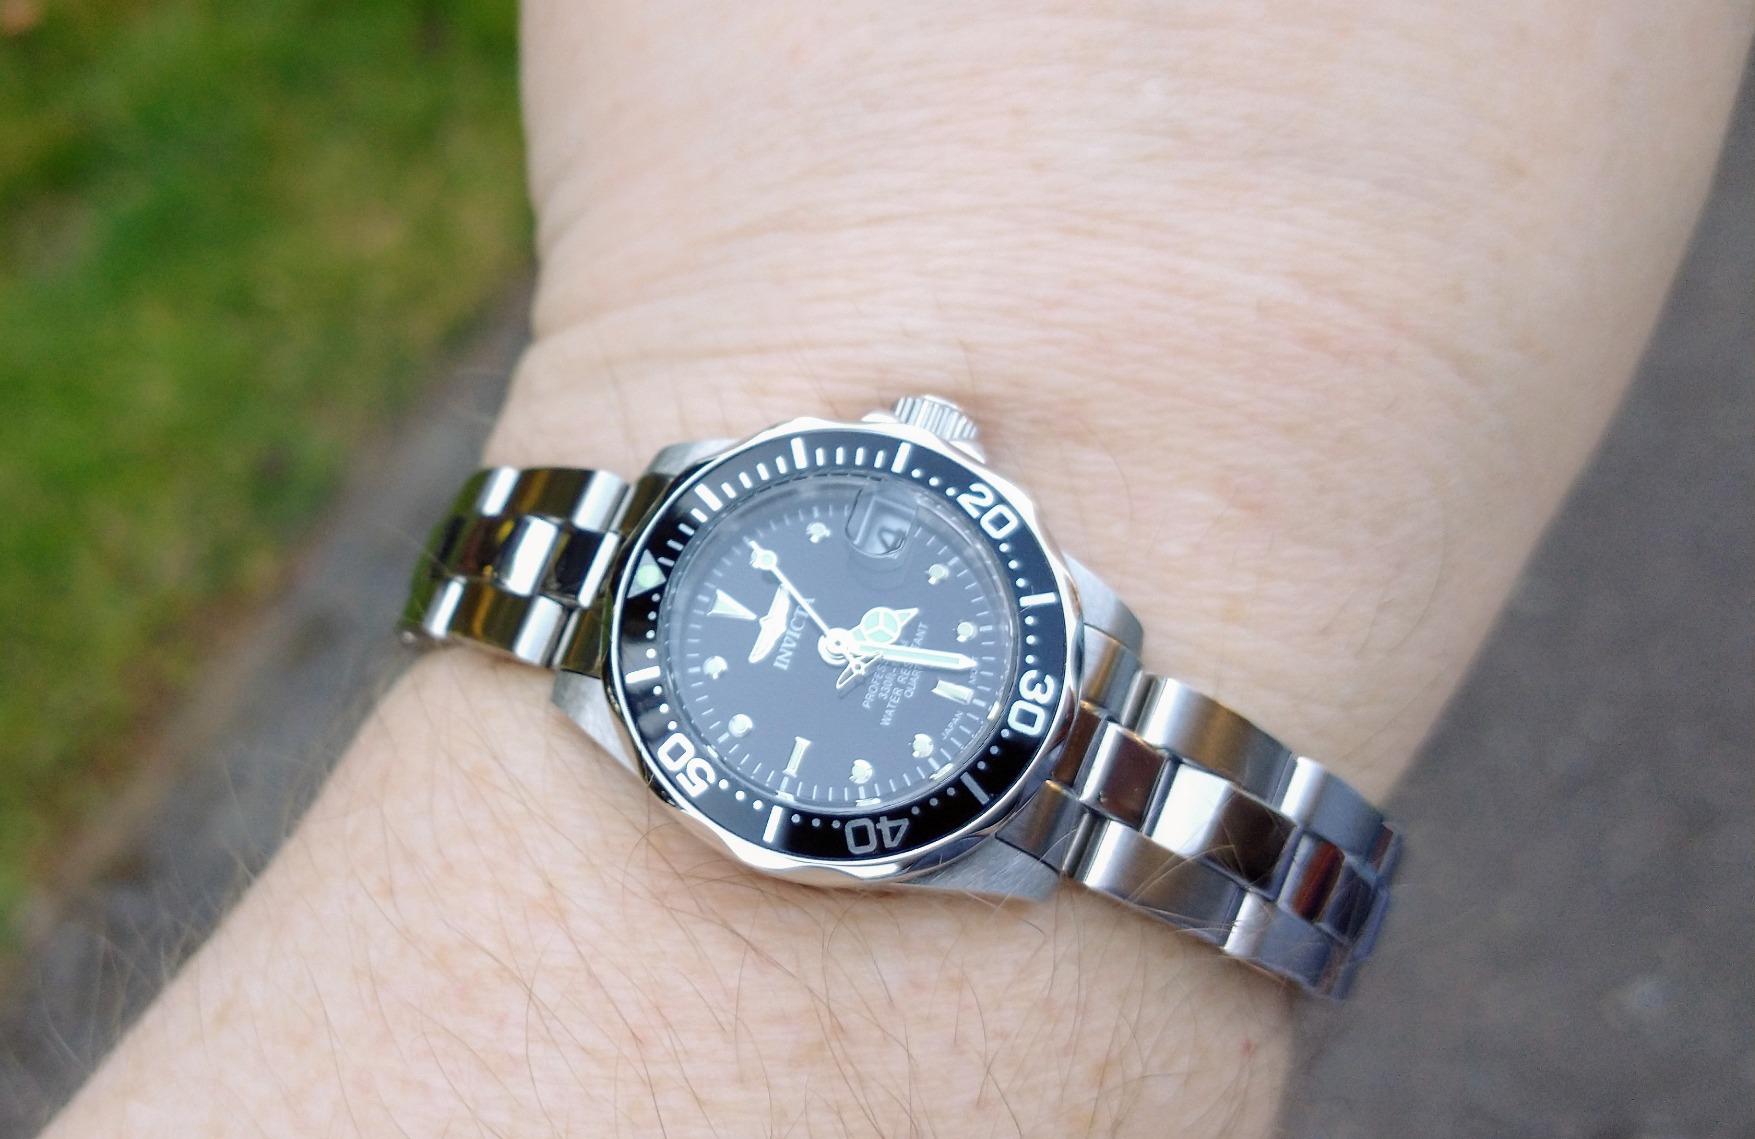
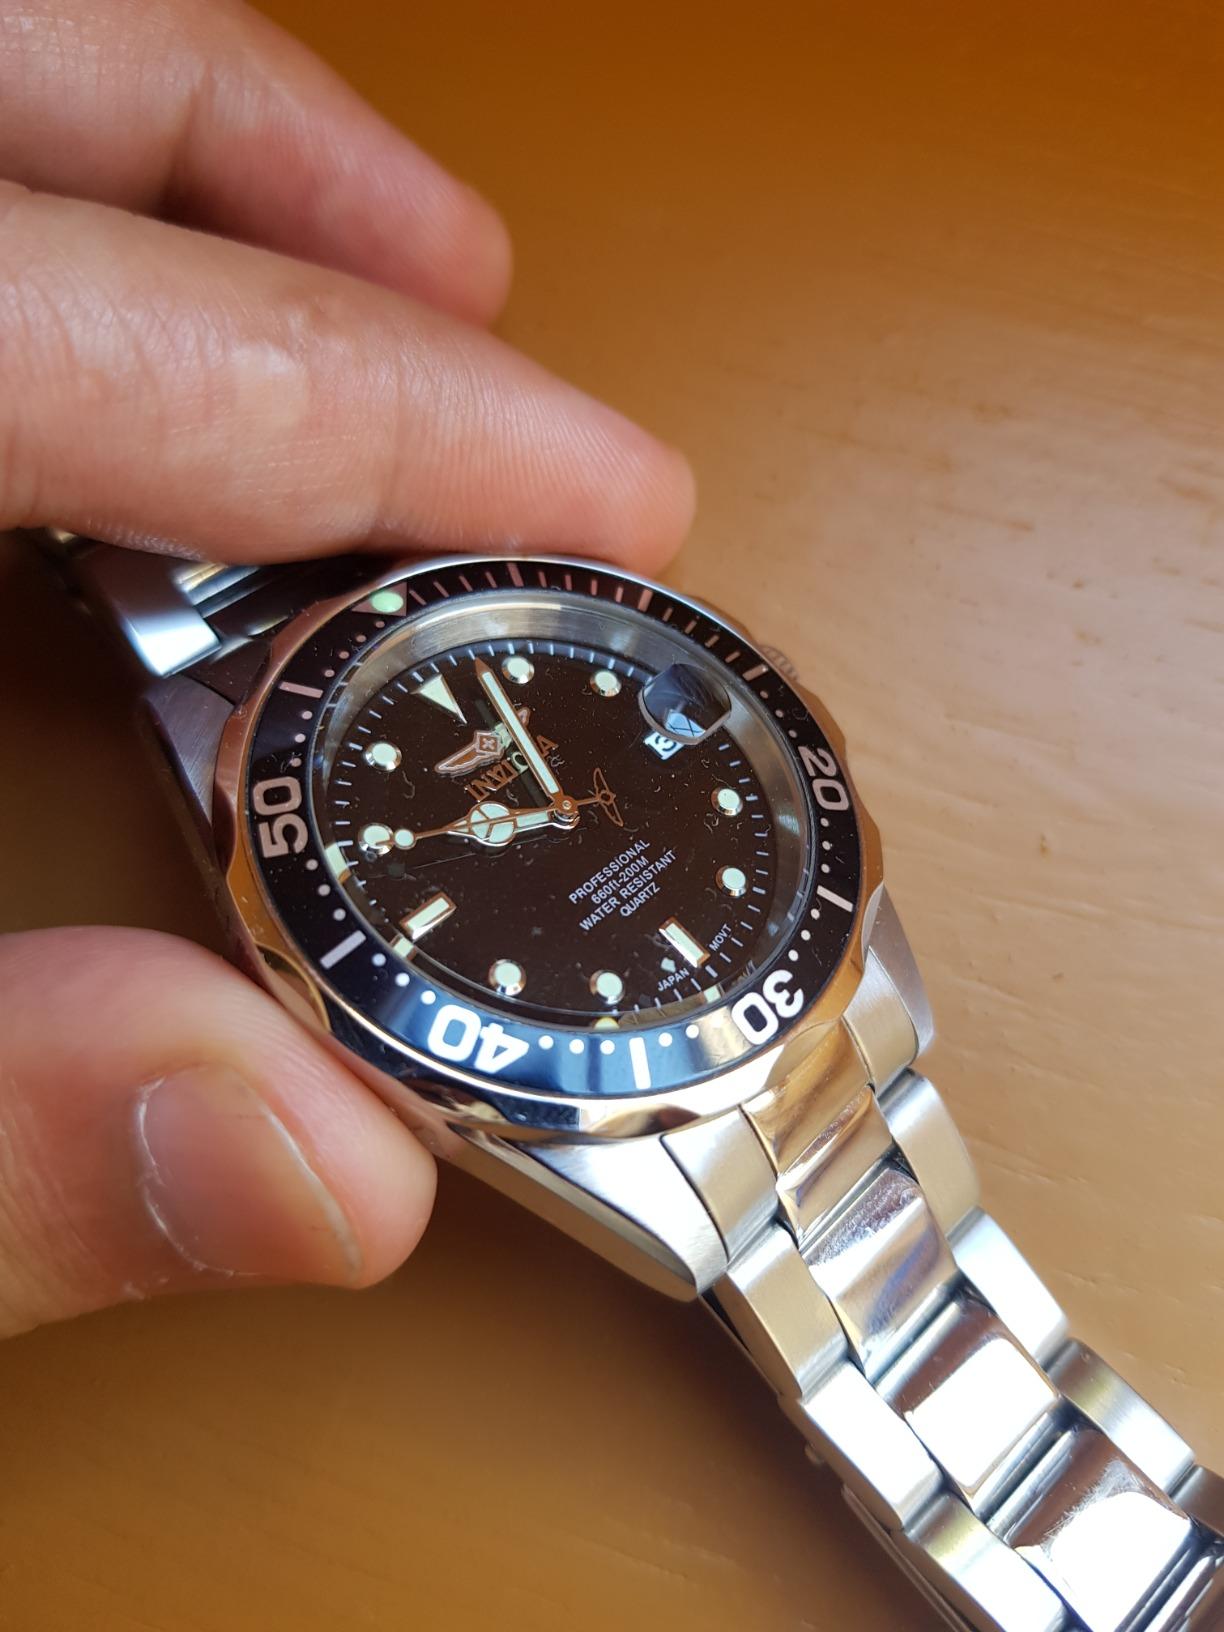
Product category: accessories_watch
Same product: yes